Meteorological history of Hurricane Gustav

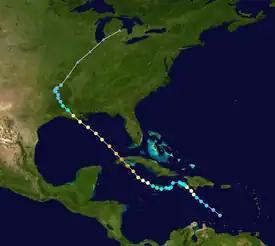
Track of Hurricane Gustav

The meteorological history of Hurricane Gustav spanned eleven days, from August 25 to September 4, 2008. The tropical disturbance which eventually spawned Hurricane Gustav gathered on August 16, southwest of the Cape Verde islands, but was slow to develop as it trekked west across the Atlantic. Upon reaching the warm waters of Caribbean Sea it began to organize and became a tropical depression on August 25. It quickly strengthened to a tropical storm, and then a hurricane, before making landfall on Haiti's southwest peninsula. Gustav was severely disrupted by Hispaniola's mountains and stalled, disorganized, in the Gulf of Gonâve between August 26 and 27.